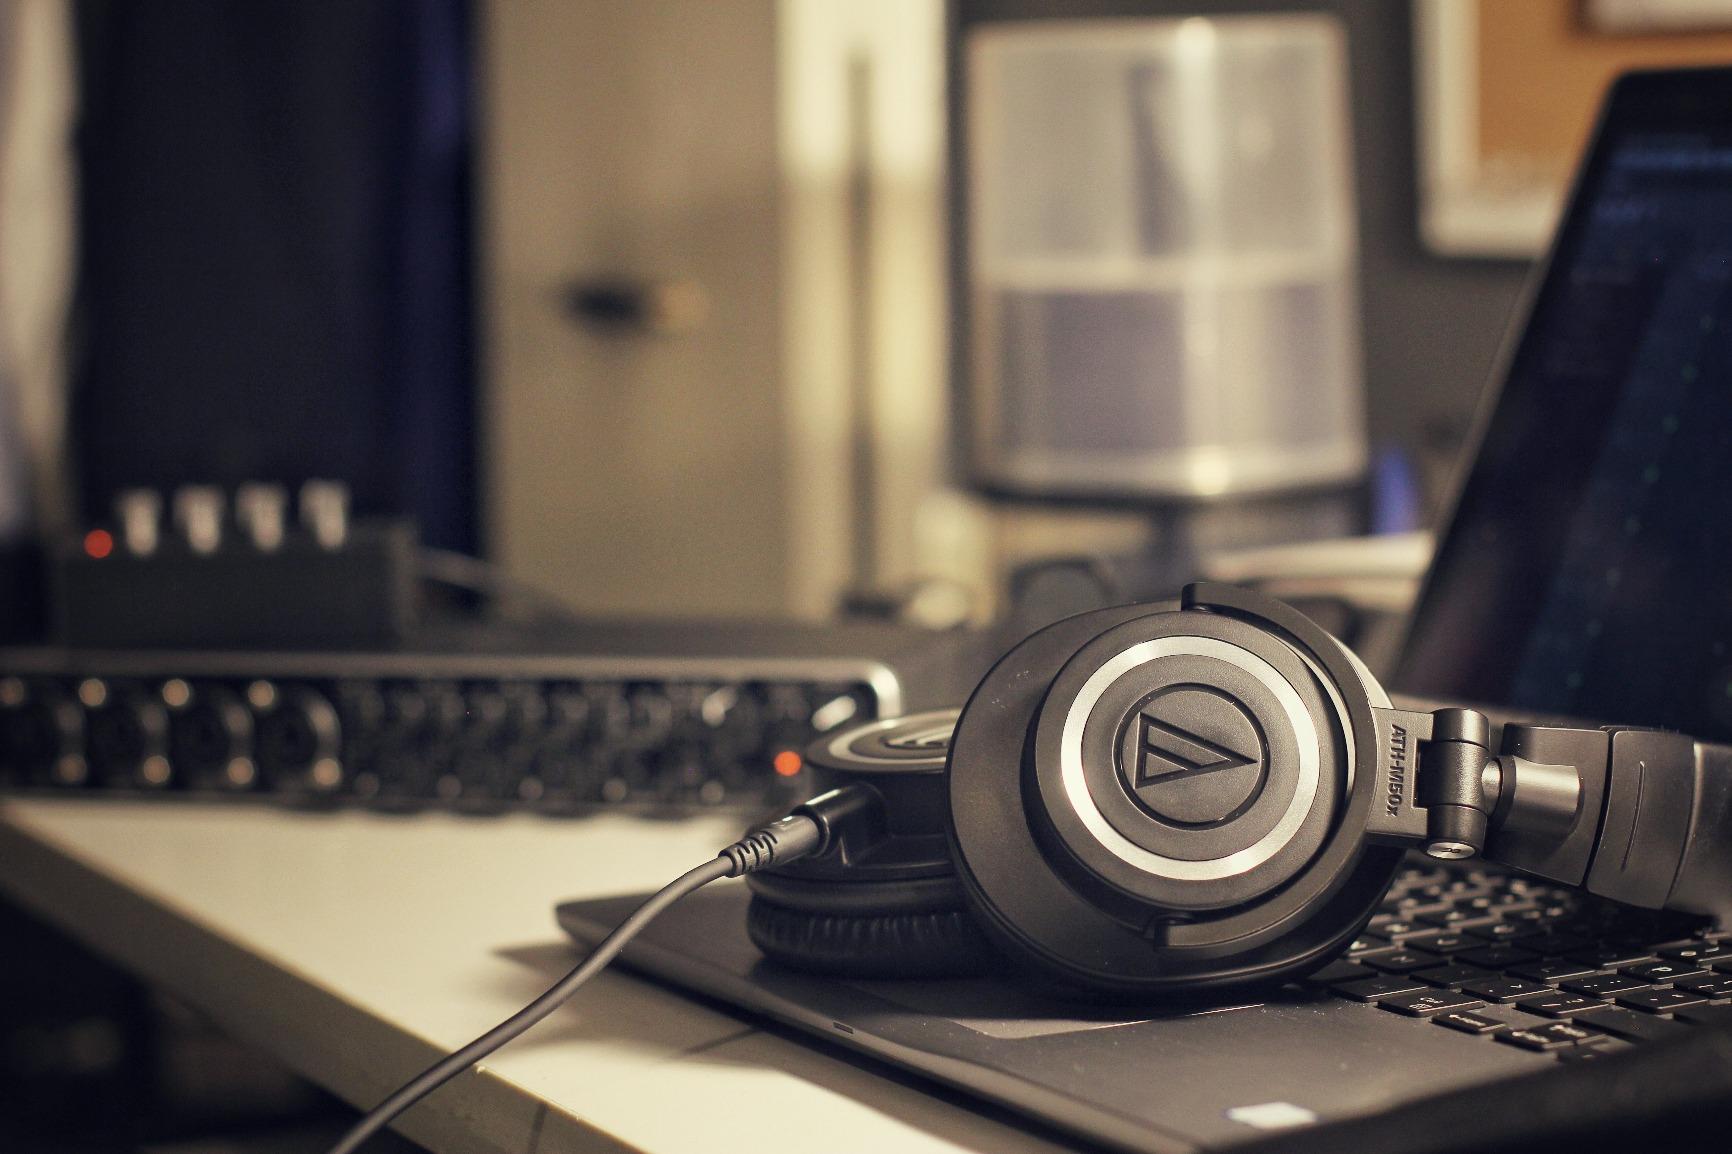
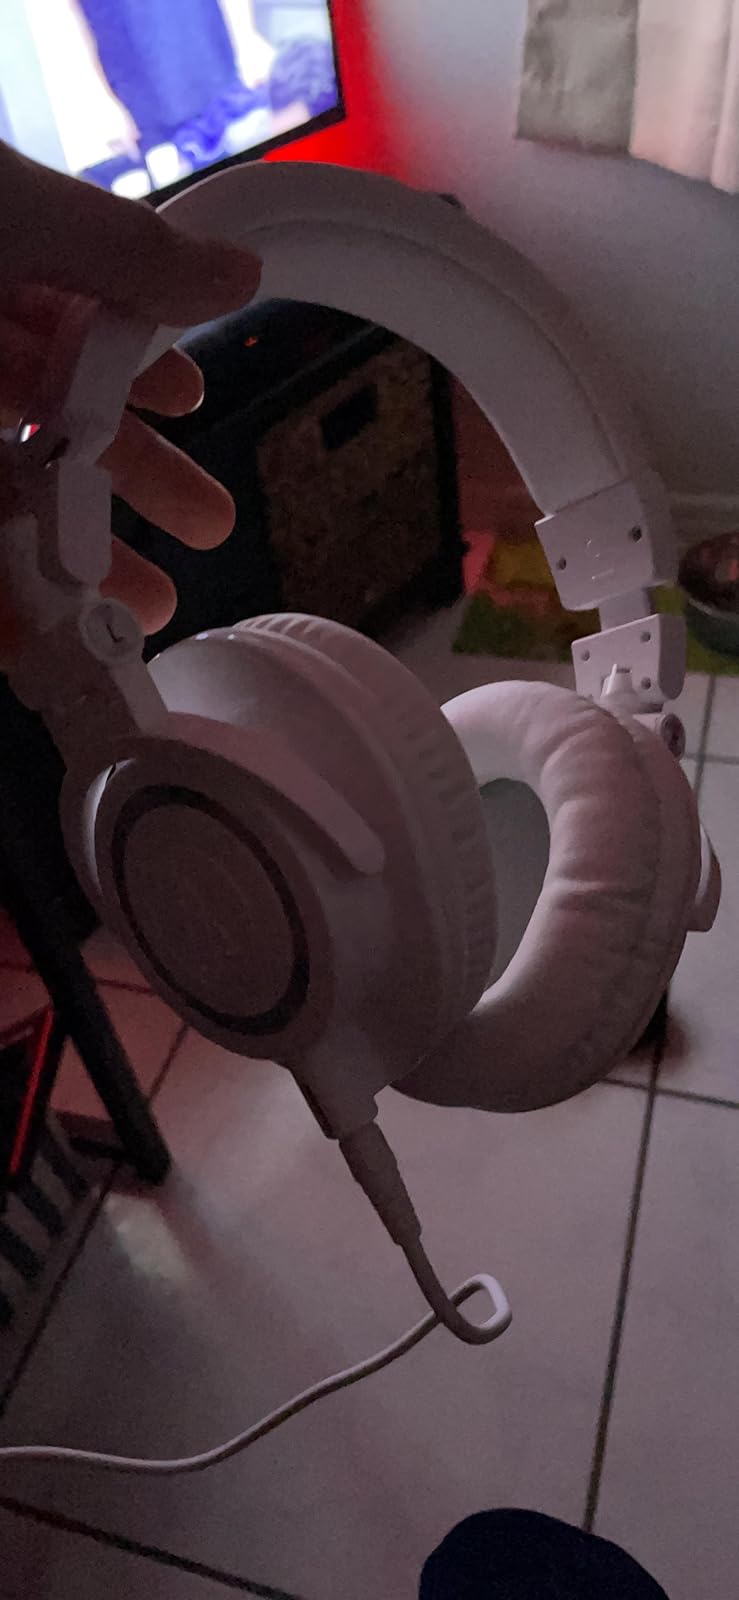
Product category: headphones
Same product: no